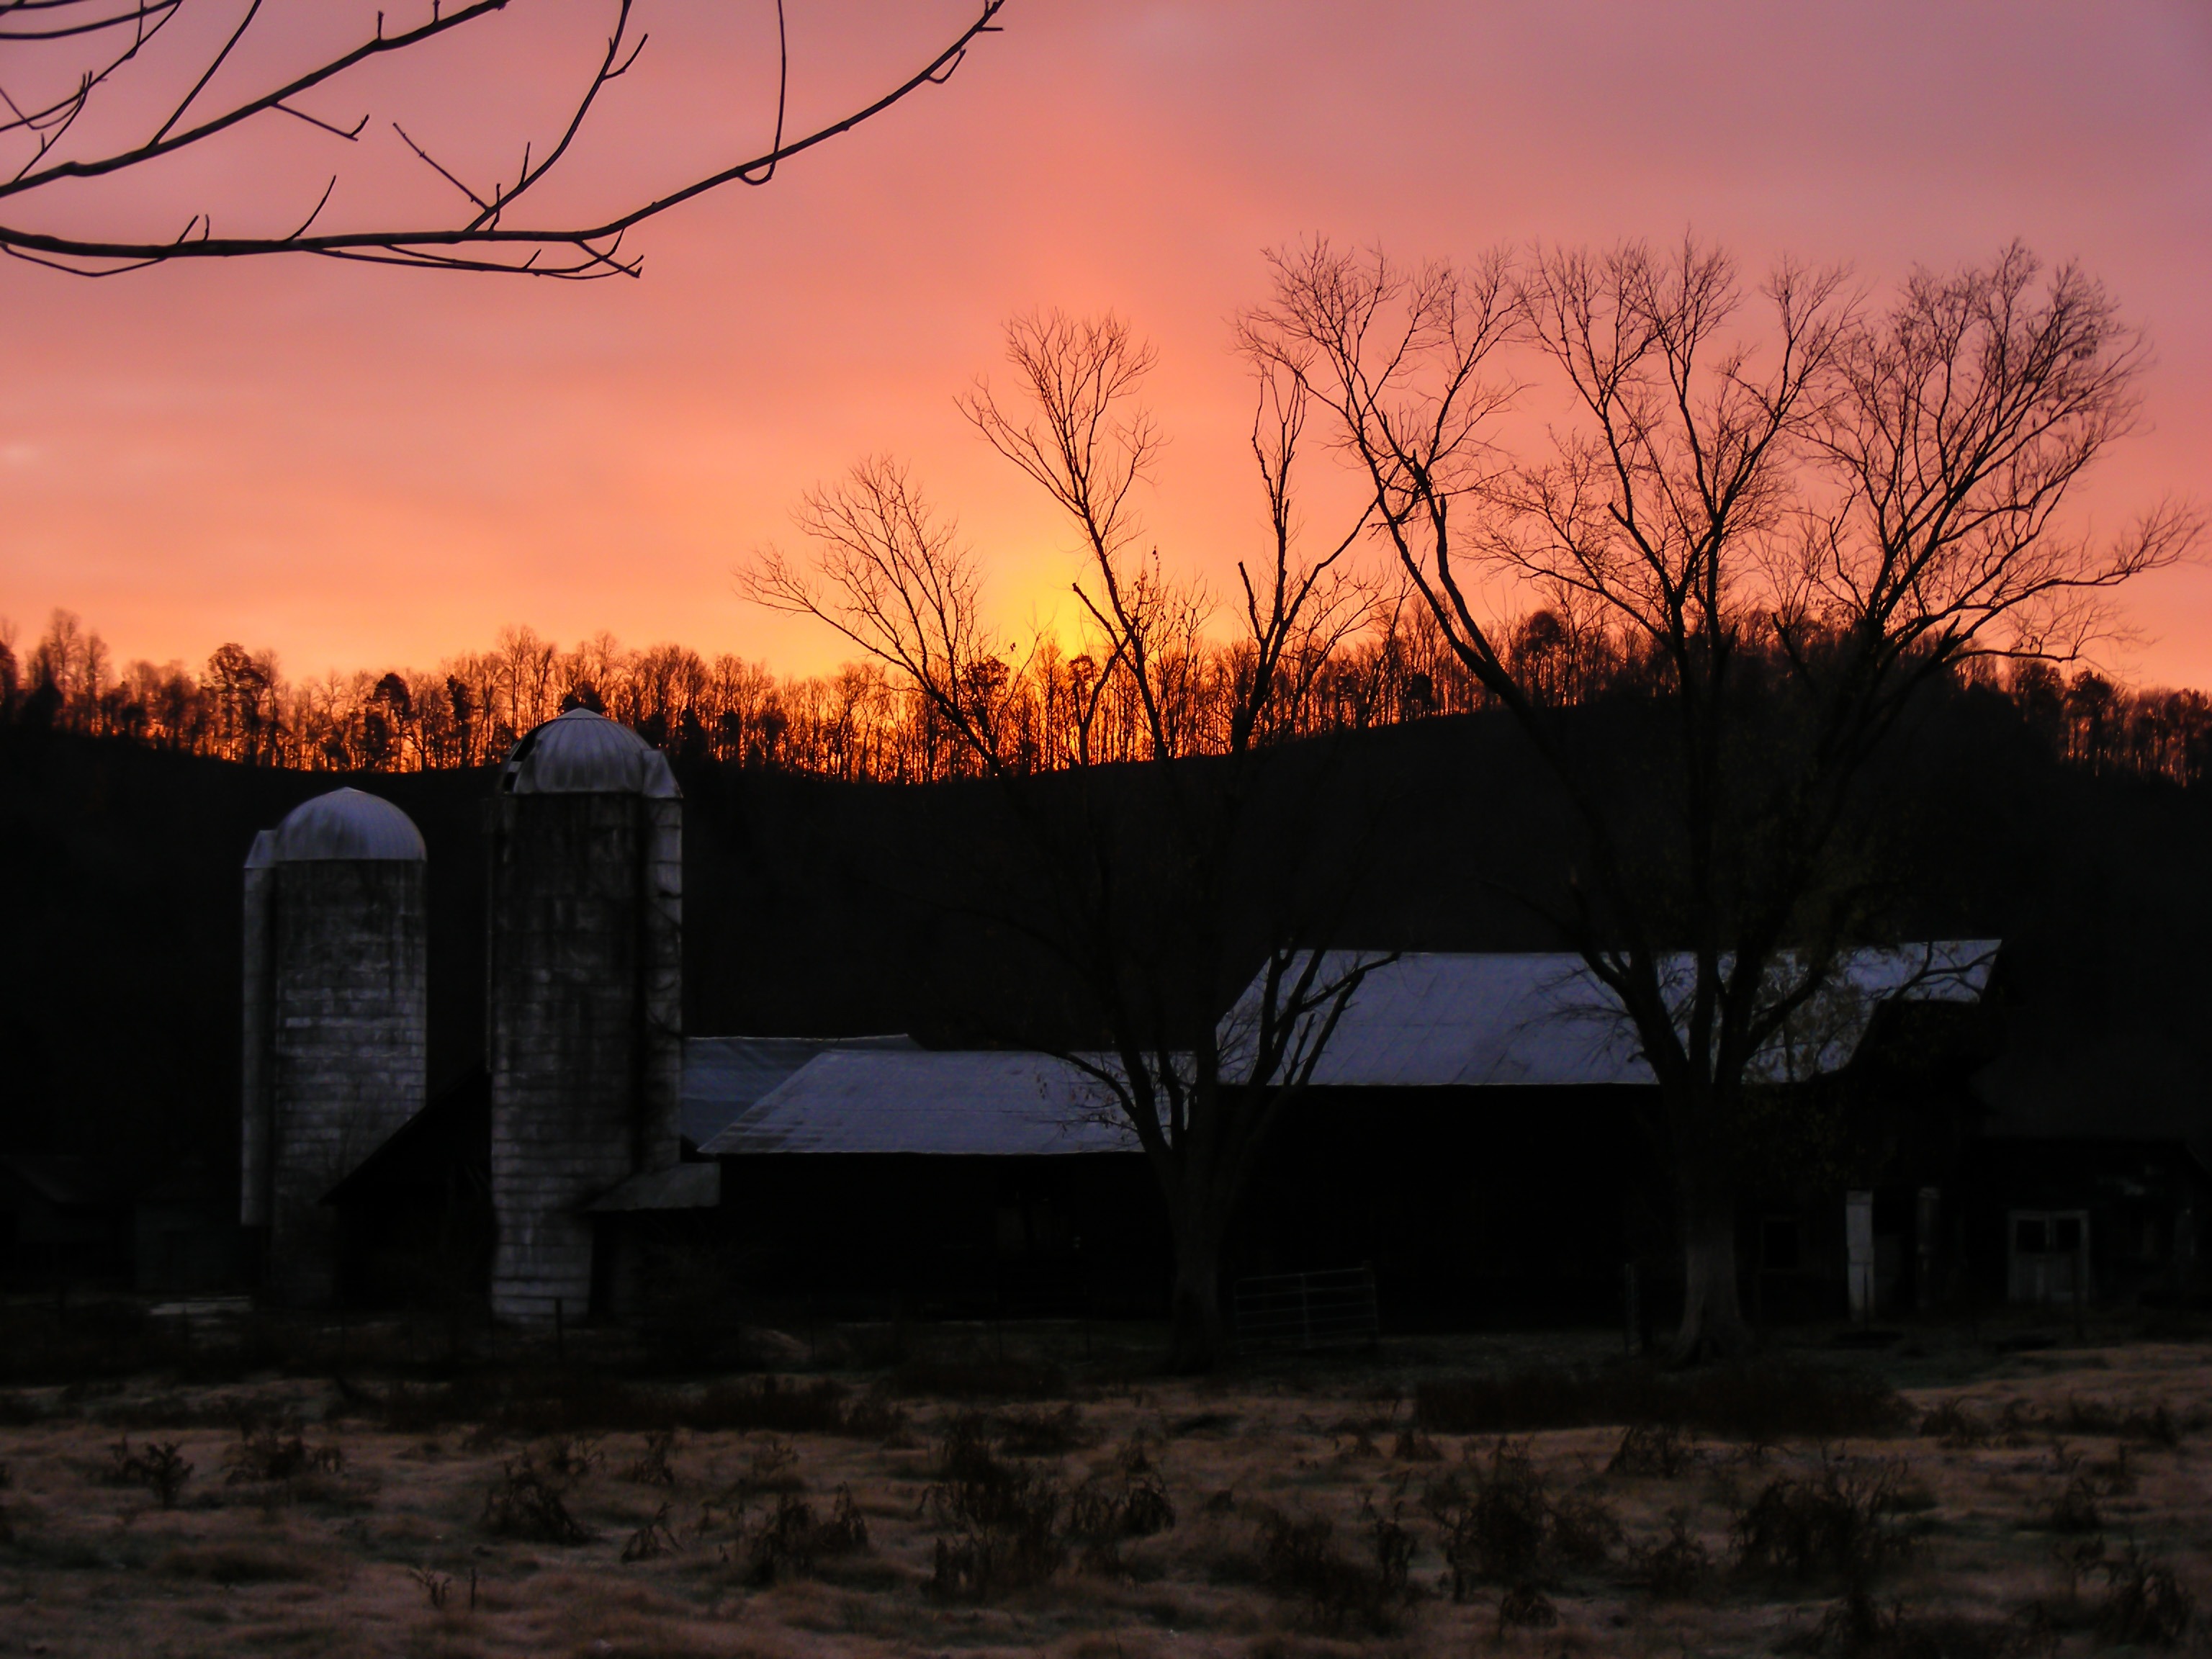
tree, winter, cloud, sky, sunrise, sunset, farm, night, countryside, sunlight, morning, barn, dawn, country, dusk, evening, rural, ridge, trees, outside, beautiful, evening sky, kentucky, marrowbone